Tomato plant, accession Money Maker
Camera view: tilt-top (135 deg); turntable rotation: 180 degrees
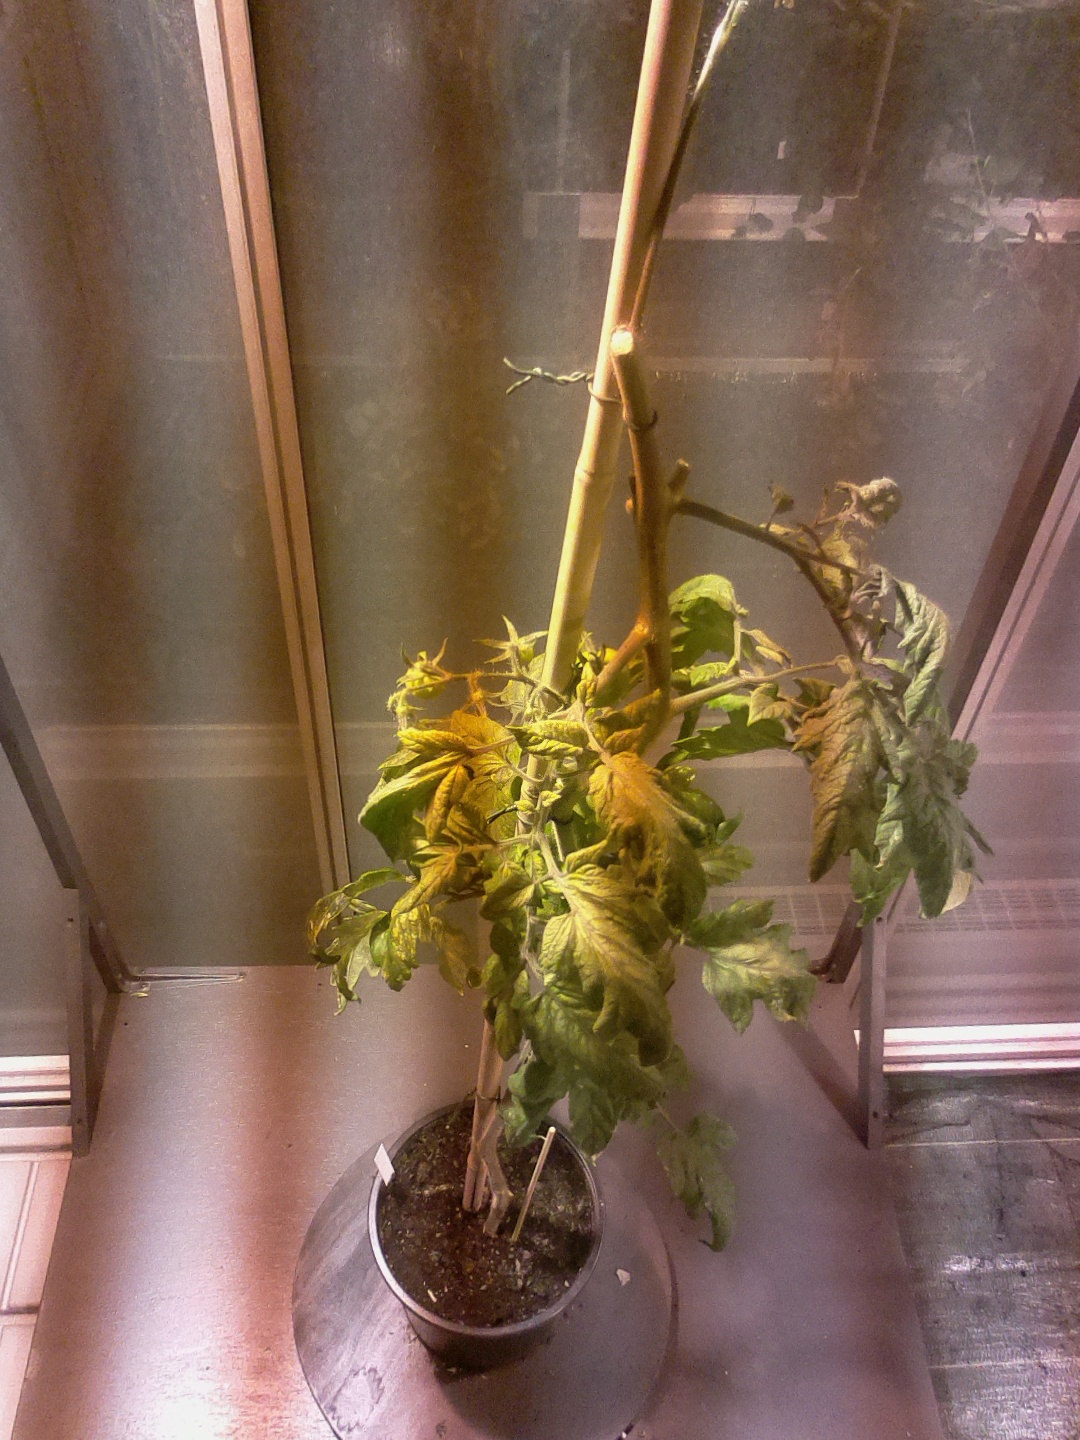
BBCH growth stage 74: 40%-50% of final fruit size